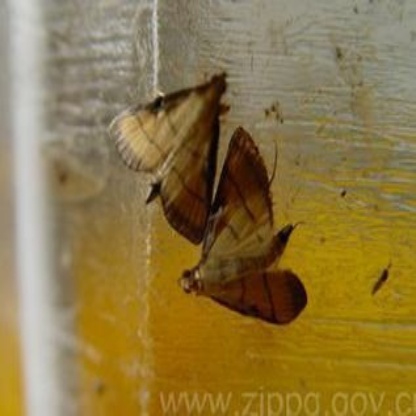
Nhãn: Sâu cuốn lá nhỏ ( Rice leaf folder)